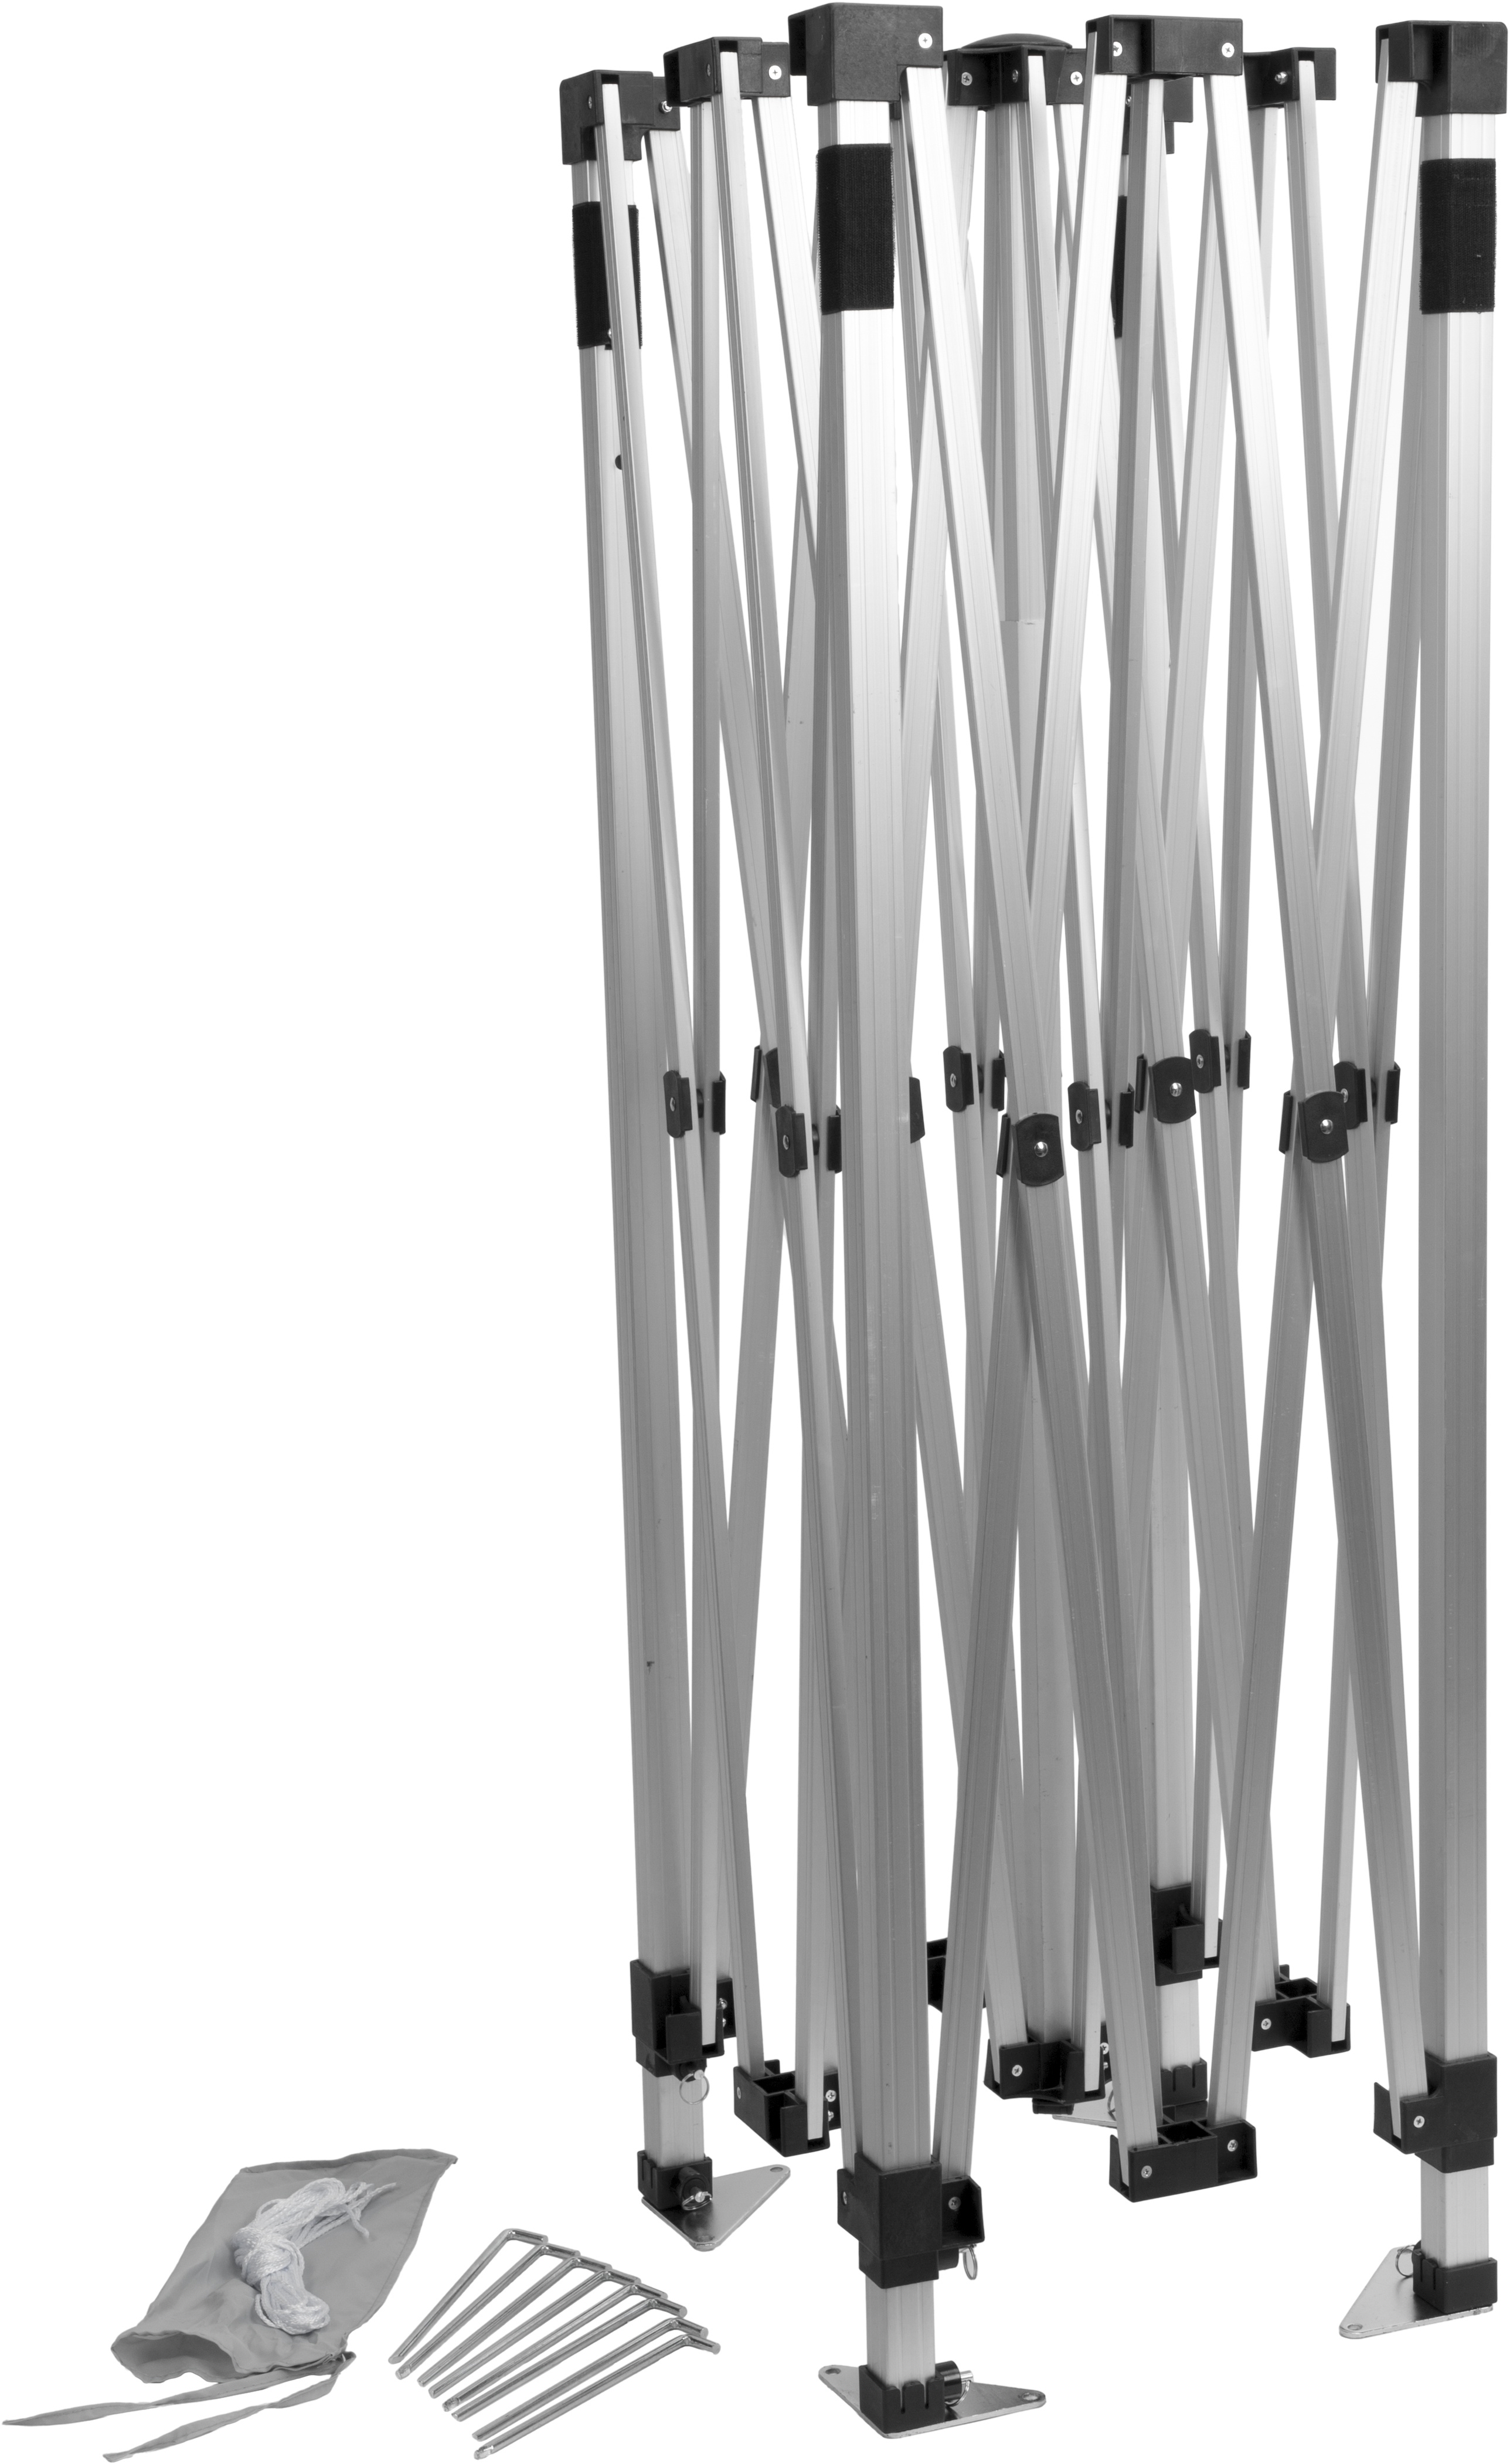
HEAVY  DUTY  CANOPY  FRAME 10' X 10' 31-01103
Part Number: 31-01103
Brand: WPS
Category: Home & Garden > Lawn & Garden > Outdoor Living > Outdoor Structures > Canopy & Gazebo Accessories > Canopy & Gazebo Frames